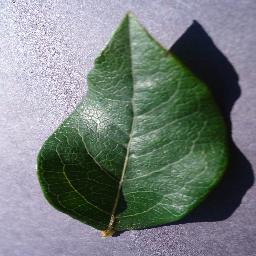
Label: Blueberry___healthy